Describe the emotion expressed in this image:  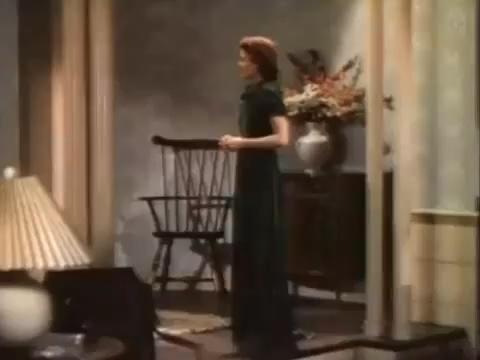
This person displays Pain, valence and arousal with low intensity.